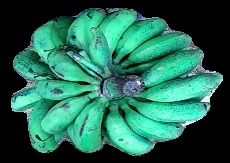
Variety: rasbale
Grade: grade3